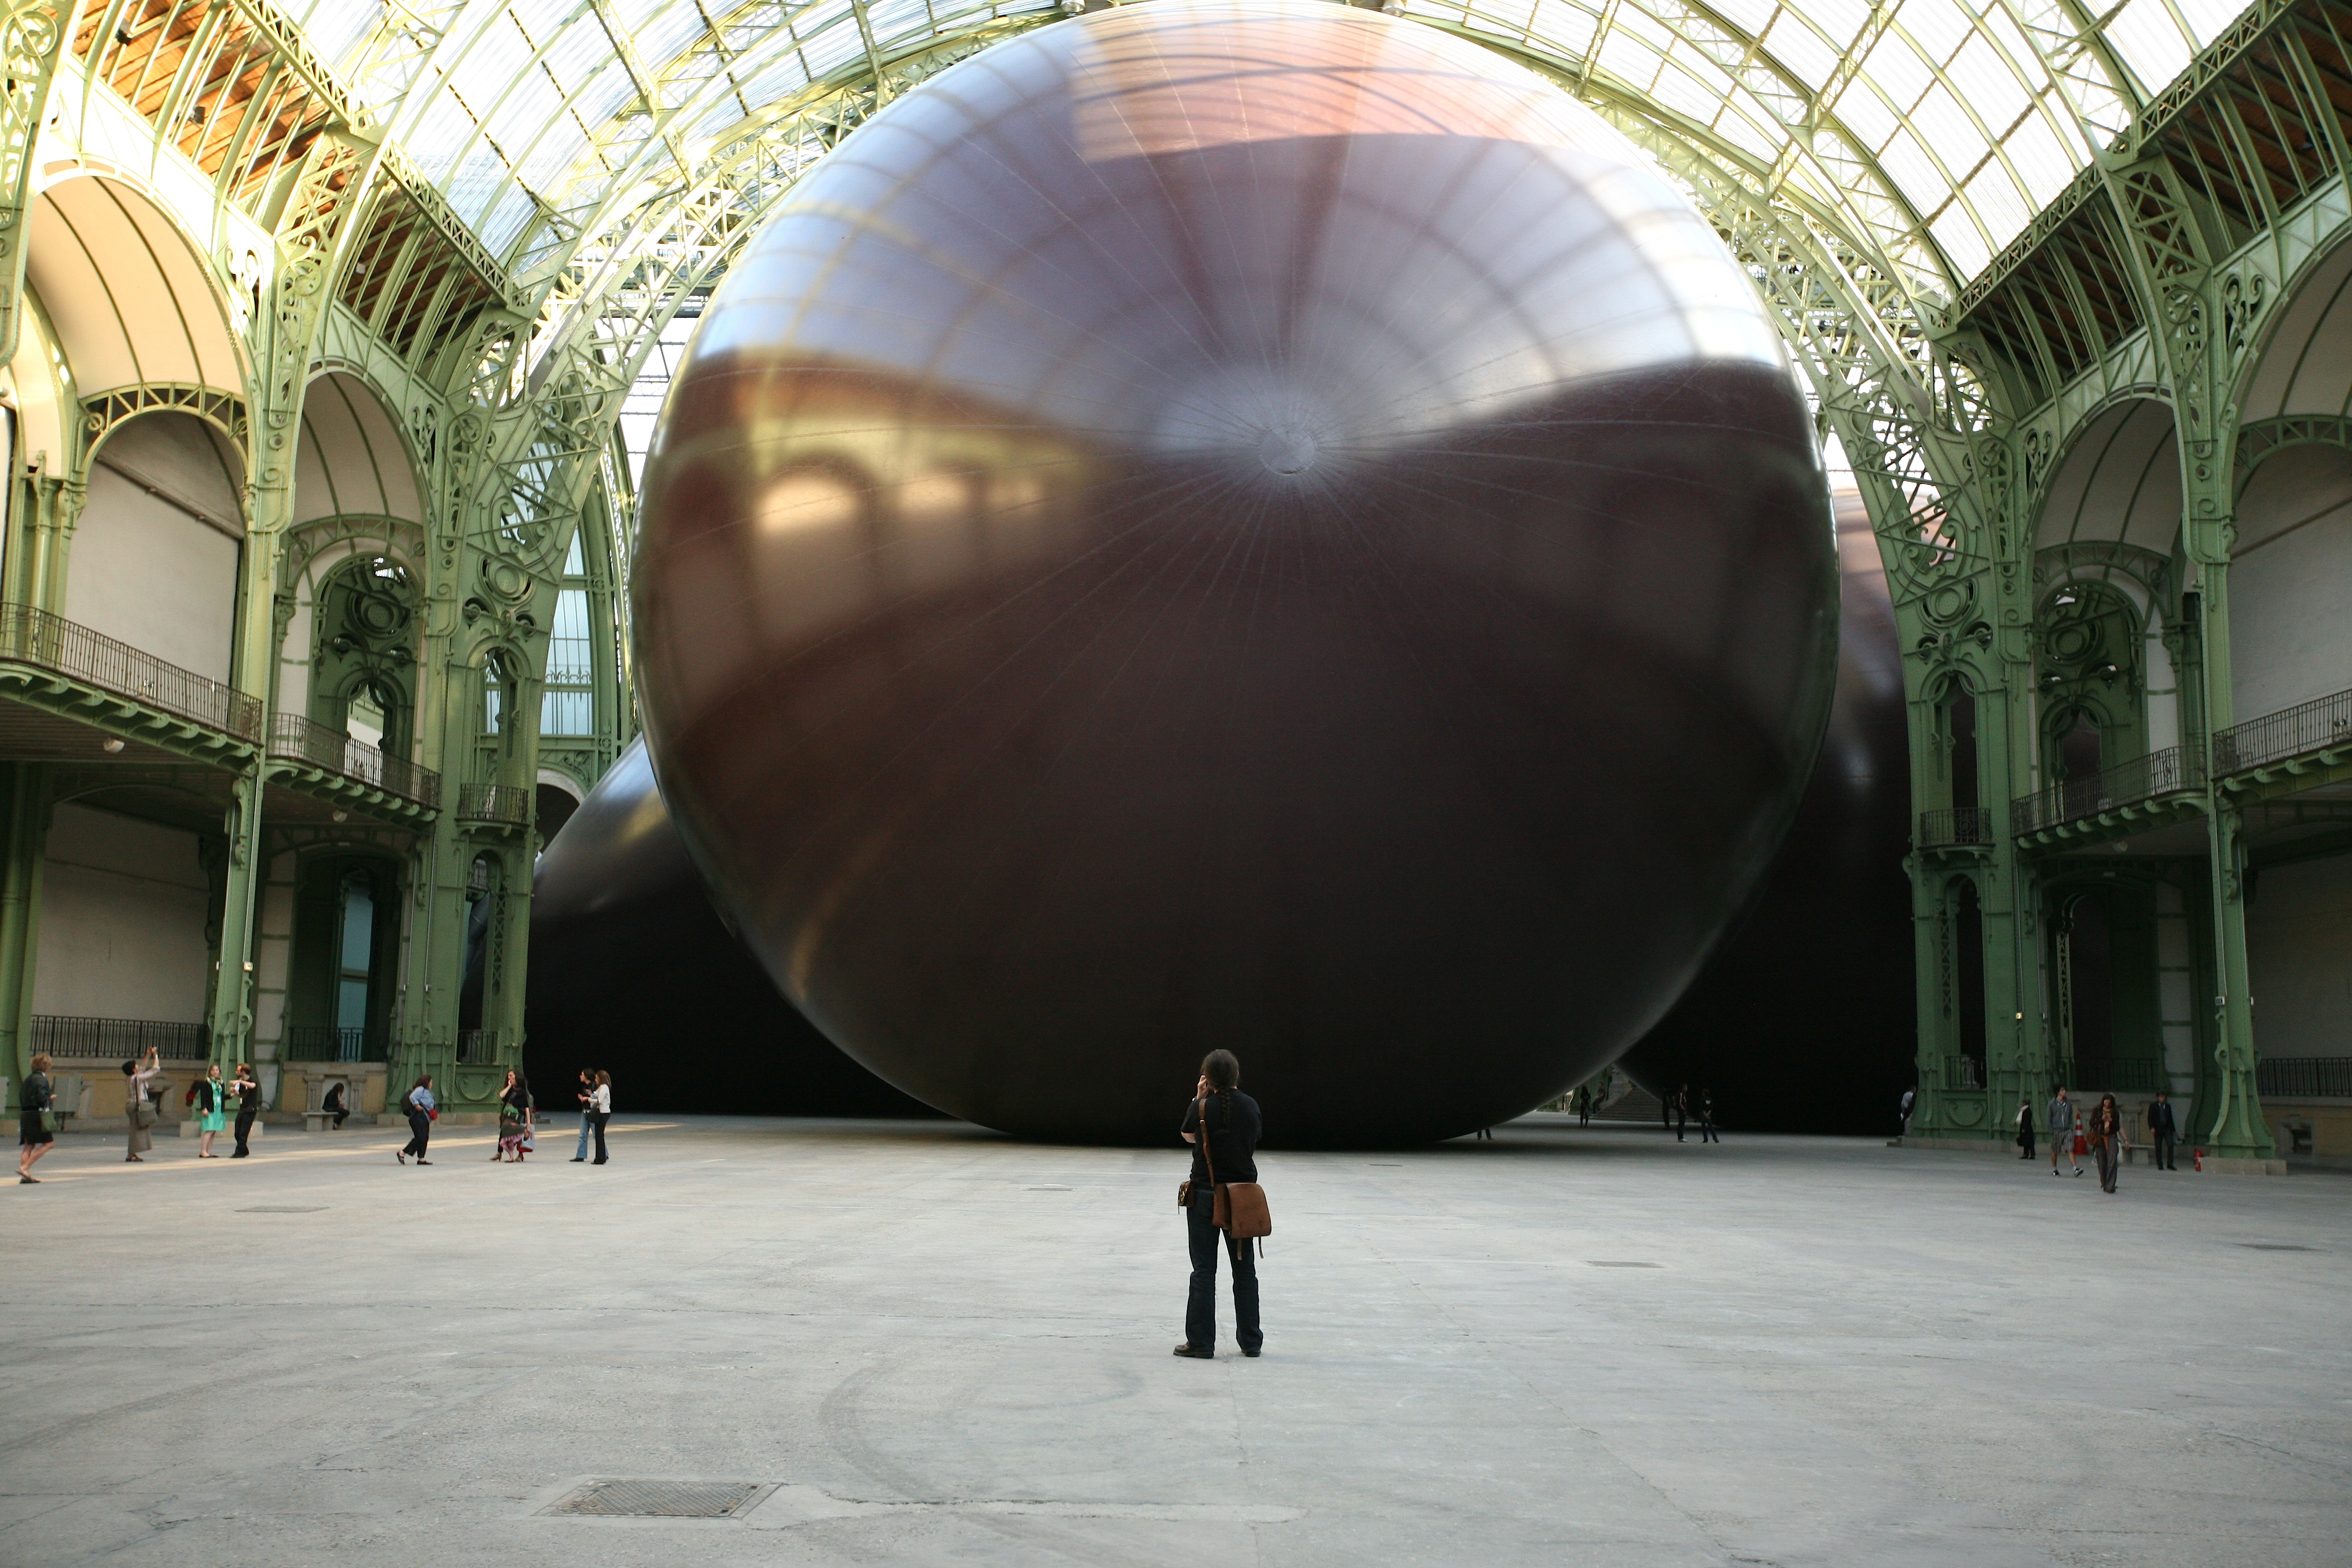
architecture, city, paris, travel, aircraft, museum, world, artwork, sculpture, art, exposition, temple, tourist attraction, exhibition, anishkapoor, contemporaryart, leviathan, grandpalais, monumenta, atmosphere of earth